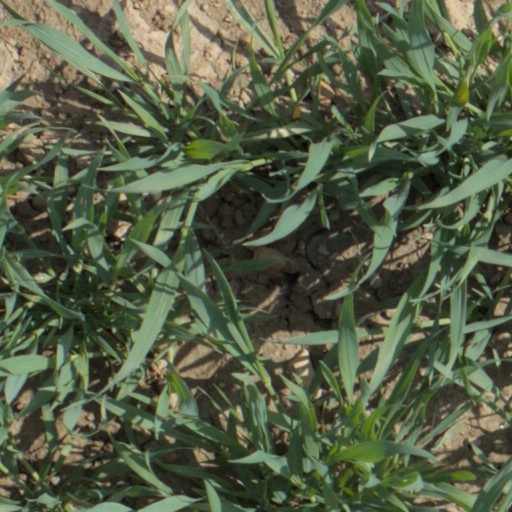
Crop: wheat